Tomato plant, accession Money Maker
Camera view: horizontal (90 deg, fisheye); turntable rotation: 300 degrees
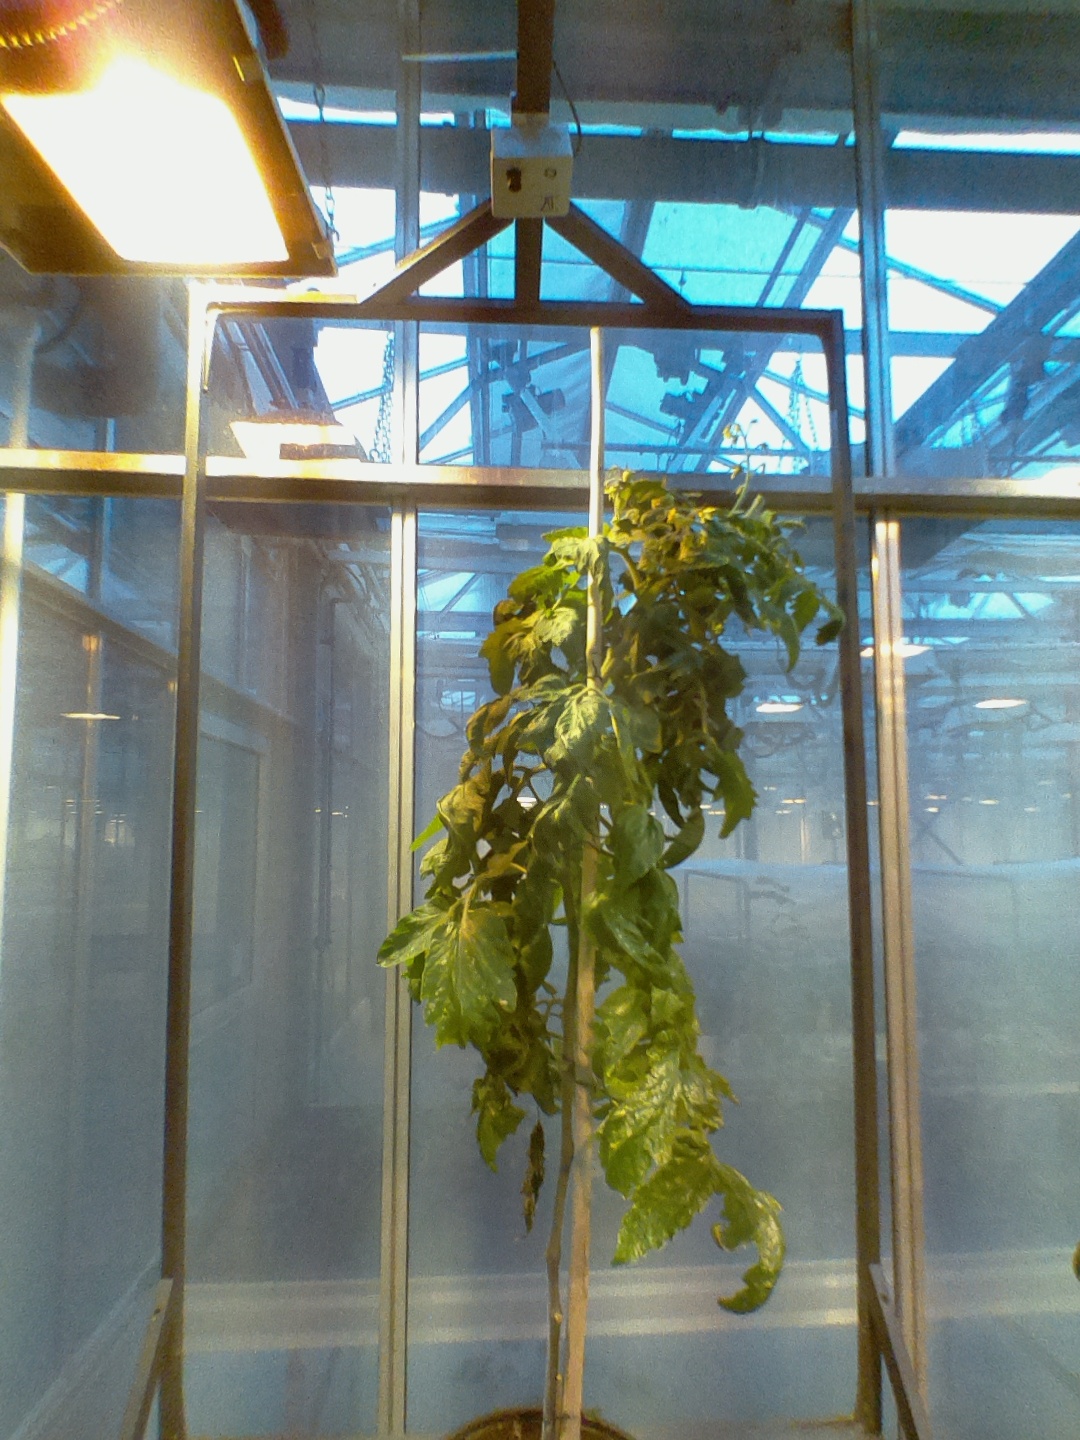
BBCH growth stage 73: 30%-40% of final fruit size